Union Storage & Transfer Cold Storage Warehouse and Armour Creamery Building

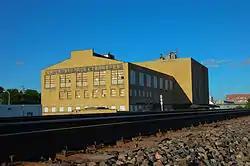

The Union Storage & Transfer Cold Storage Warehouse and Armour Creamery Building in Fargo, North Dakota, United States, was built in 1930. It includes work by Fargo architect William F. Kurke.